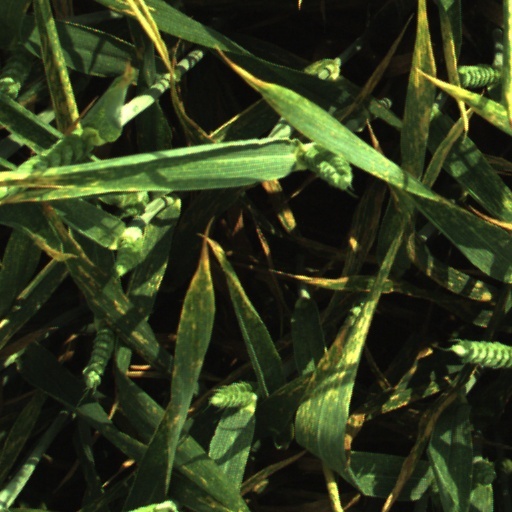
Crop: wheat